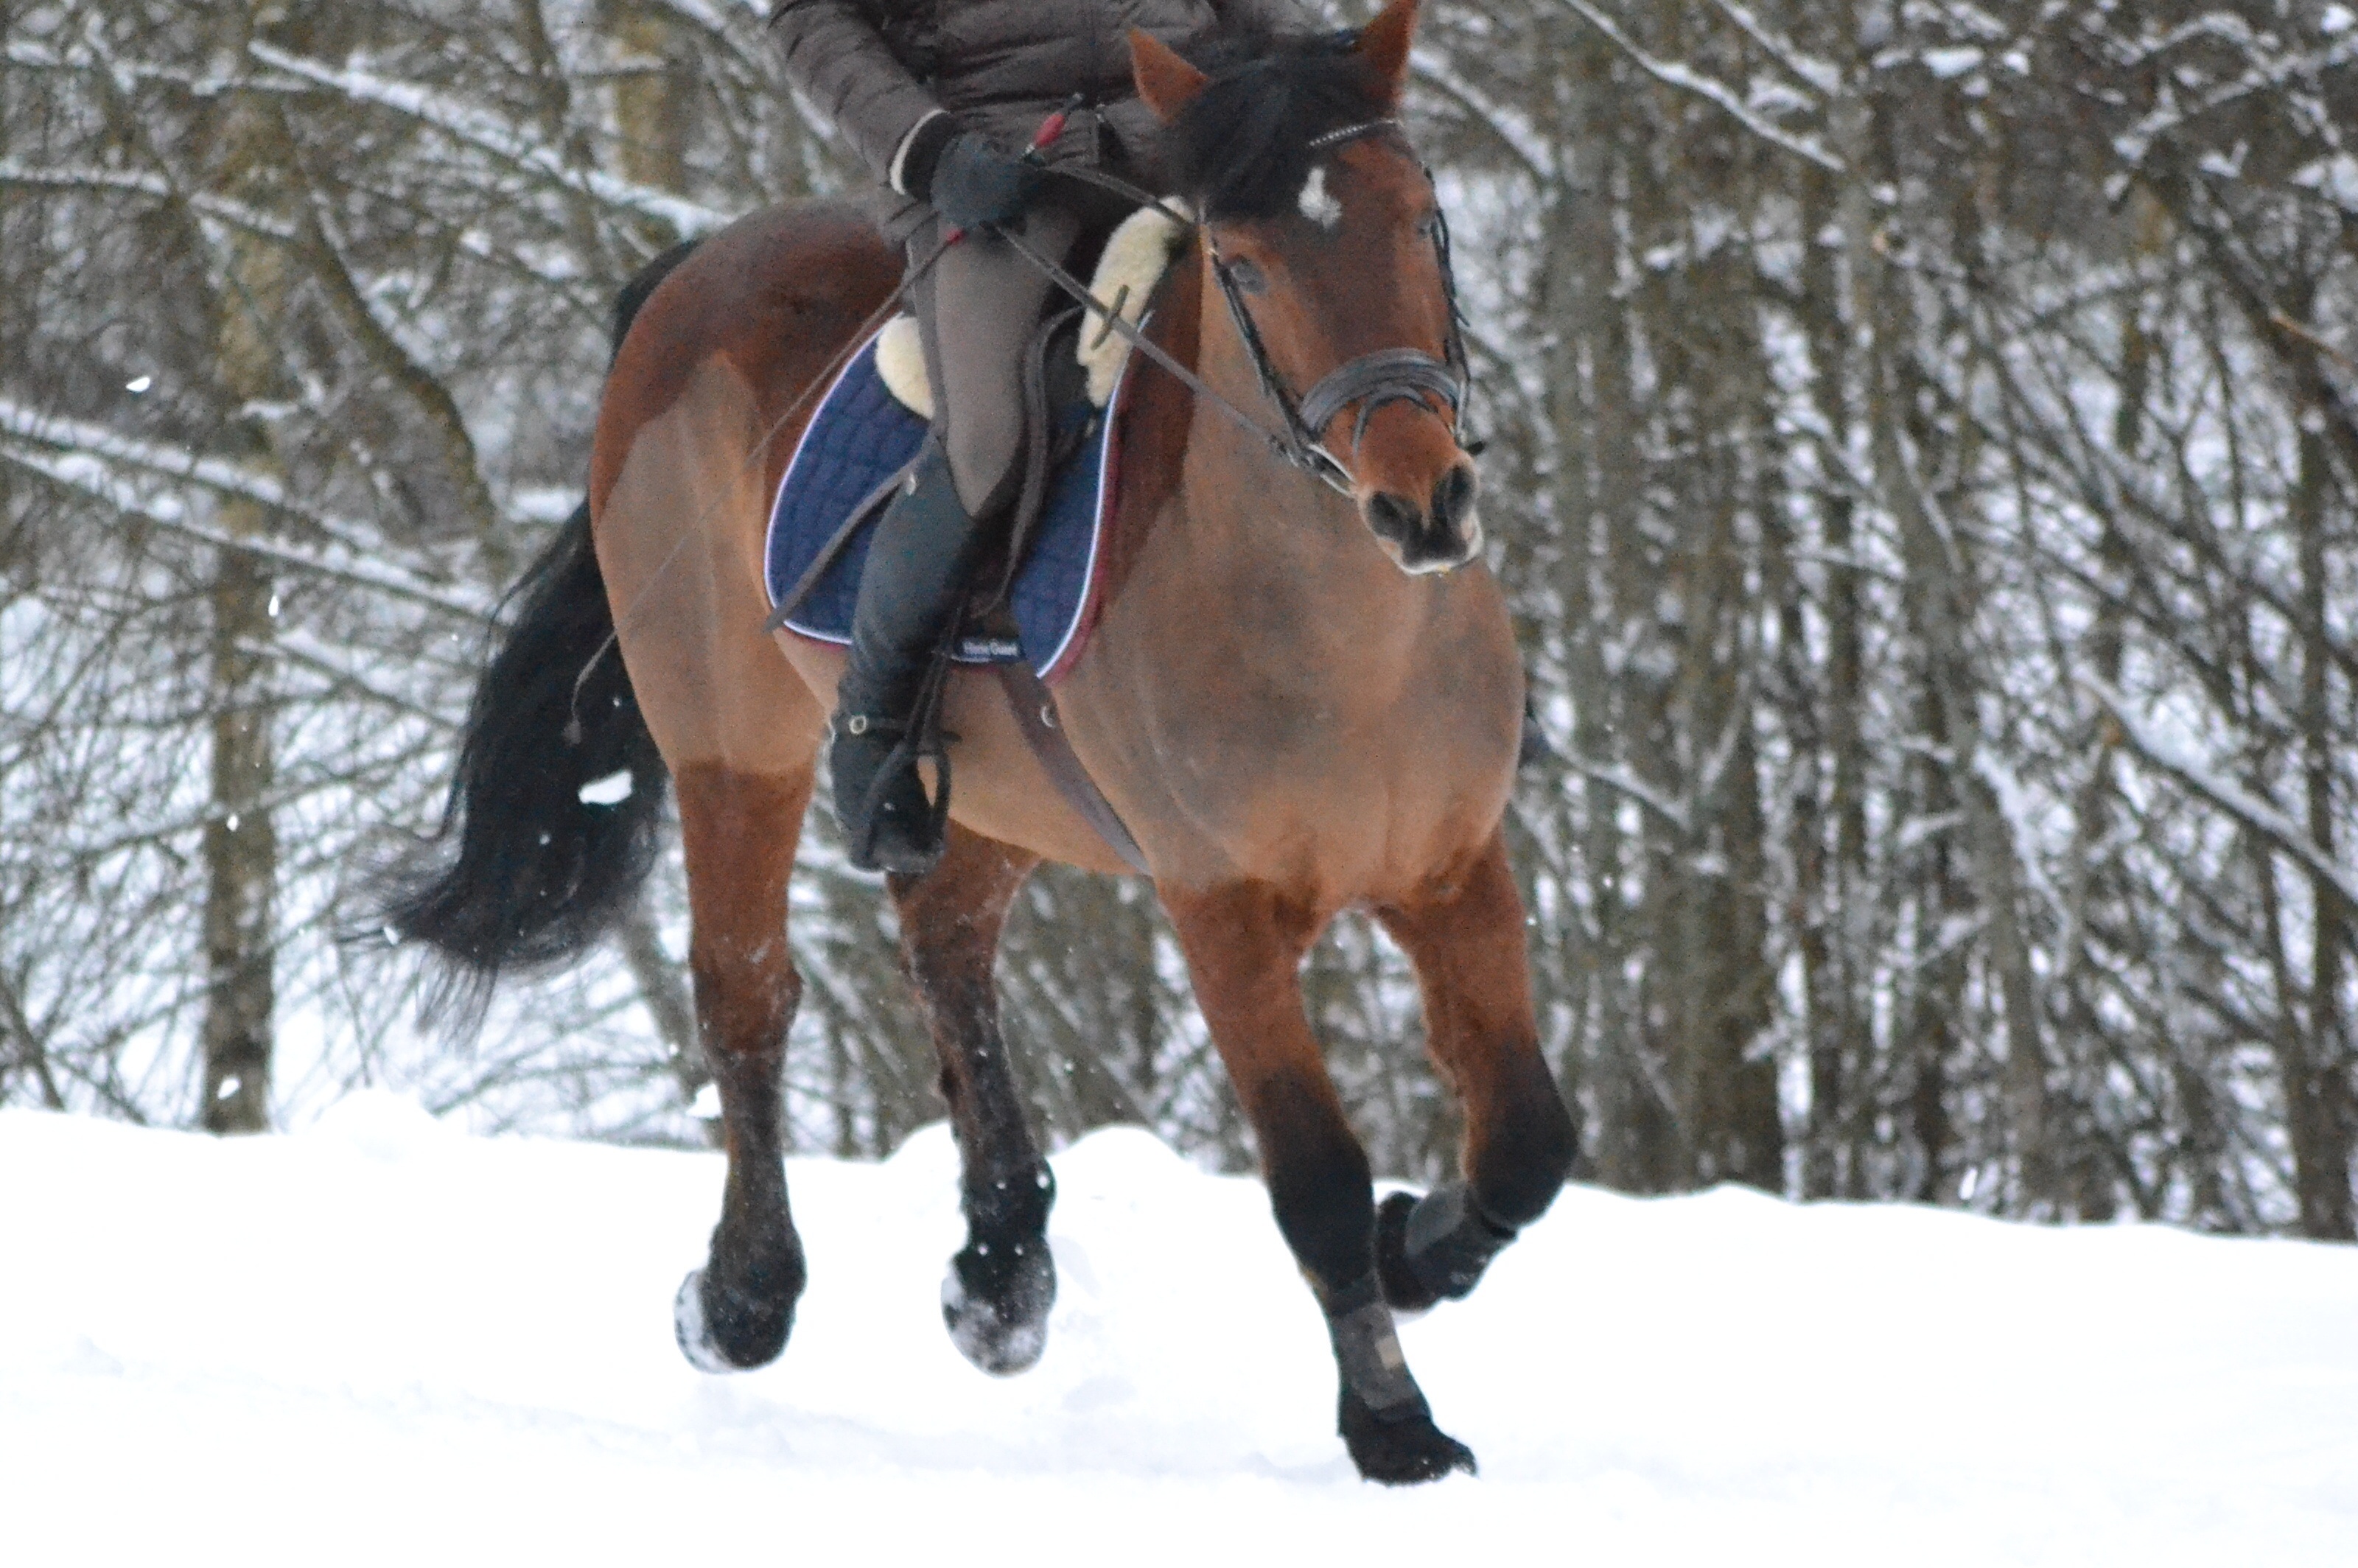
winter, horse, rein, stallion, mane, bridle, sports, mare, trot, equestrianism, pack animal, eventing, trail riding, horse like mammal, mustang horse, horse harness, animal sports, english riding, equestrian sport, connemara